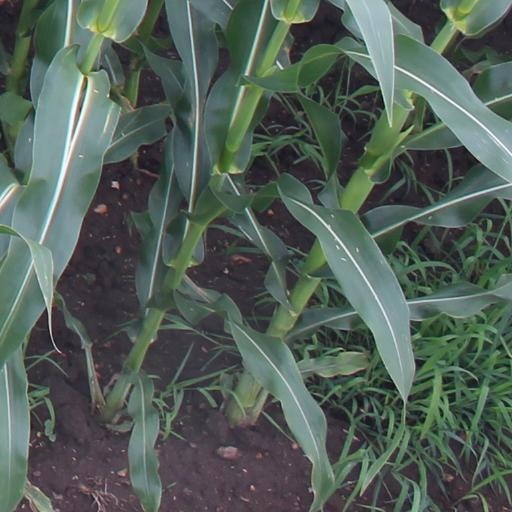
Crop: maize; corn